Lloyd McClendon

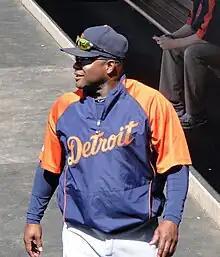
McClendon with the Tigers (2010)

When Jim Leyland was hired as manager of the Detroit Tigers, he brought former player McClendon on board as bullpen coach. For the 2007 season, he was promoted to hitting coach, replacing former Pirates teammate Don Slaught. On May 28, 2010, he changed his jersey number from 12 to 19 due to Gerald Laird changing his jersey number from 8 to 12.